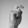
ASL letter: X